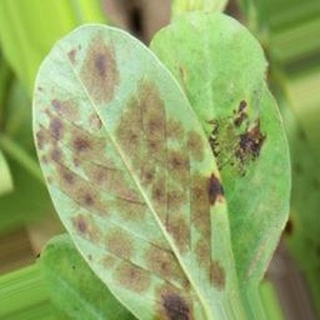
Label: groundnut_rust